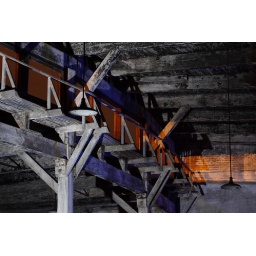
Light-painted using clear and blue filters over a hand-held flash. The orange glow is from the town lights.